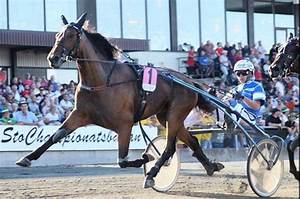
Label: cavallo